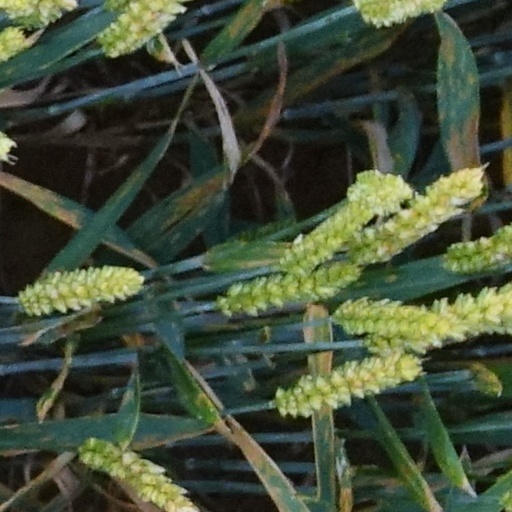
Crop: wheat